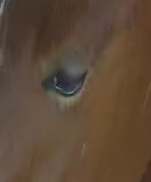
Face region: eyes (orbital_tightening_and_eye_area)
Pain indicator: moderately_present